Indigenous peoples of Costa Rica

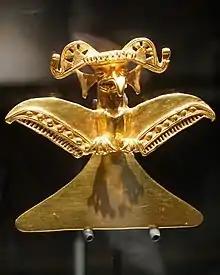
Pre-Columbian harpy eagle gold pendant, Museo del Oro Precolombino

The first indigenous peoples of present day Costa Rica were hunters and gatherers, and the territory was divided in two cultural areas due to its geographical location in the Intermediate Area, between the Mesoamerican and the Andean cultural regions. Its indigenous peoples have lived in Costa Rica for what stretches back to at least 10,000 years before the arrival of the Spaniards.